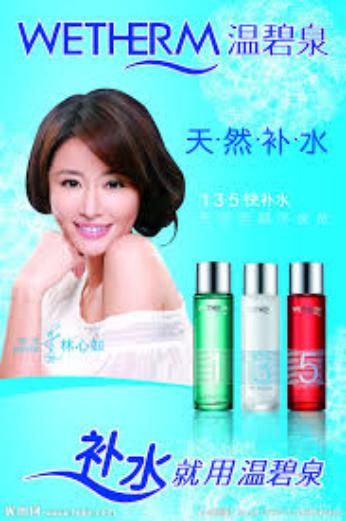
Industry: Necessities